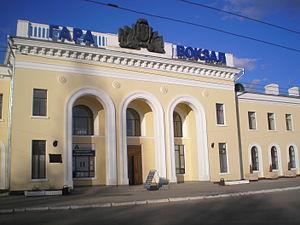
La municipalité de Tiraspol est une ville de Moldavie, située sur la rive est du fleuve Dniestr. Elle se place au deuxième rang des villes les plus peuplées du pays : 159 163 habitants en 2004. C'est aussi la capitale de la République moldave de Transnistrie, entité sécessionniste de la Moldavie non reconnue internationalement.